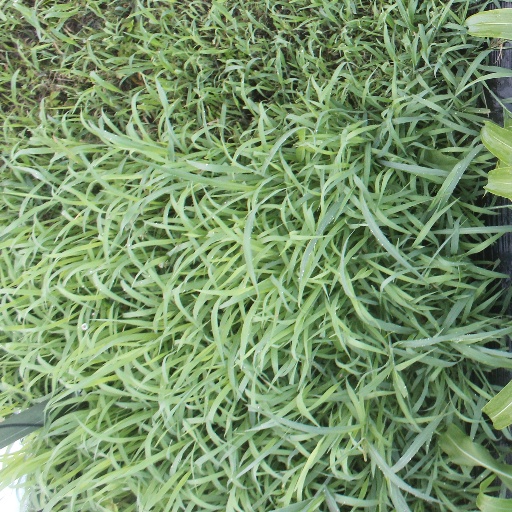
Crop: sorghum